Janie Gets Married

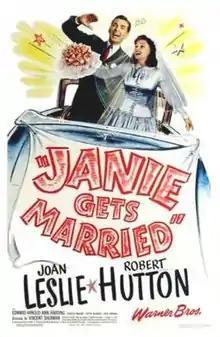
Theatrical release poster

Janie Gets Married is a 1946 American comedy film directed by Vincent Sherman, and written by Agnes Christine Johnston. The film stars Joan Leslie, Robert Hutton, Edward Arnold, Ann Harding, Robert Benchley, and Dorothy Malone. The film was released by Warner Bros. on June 22, 1946.